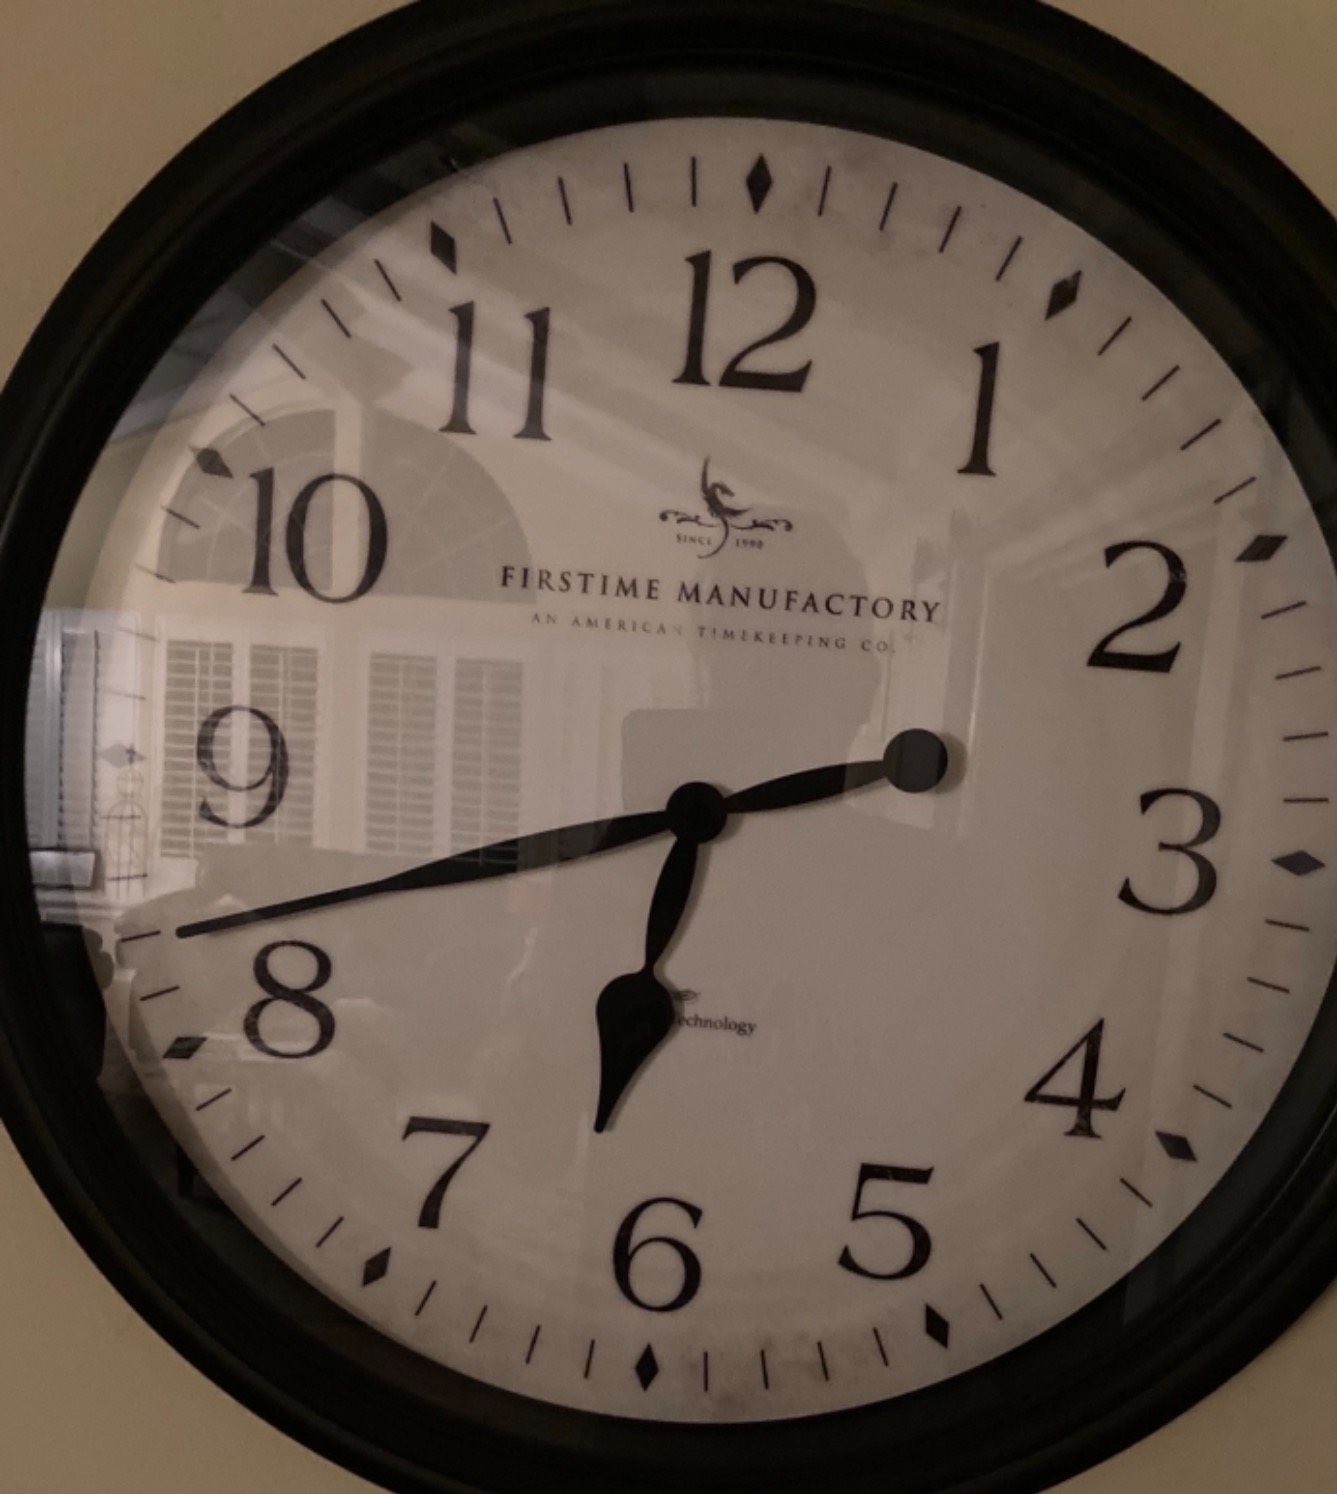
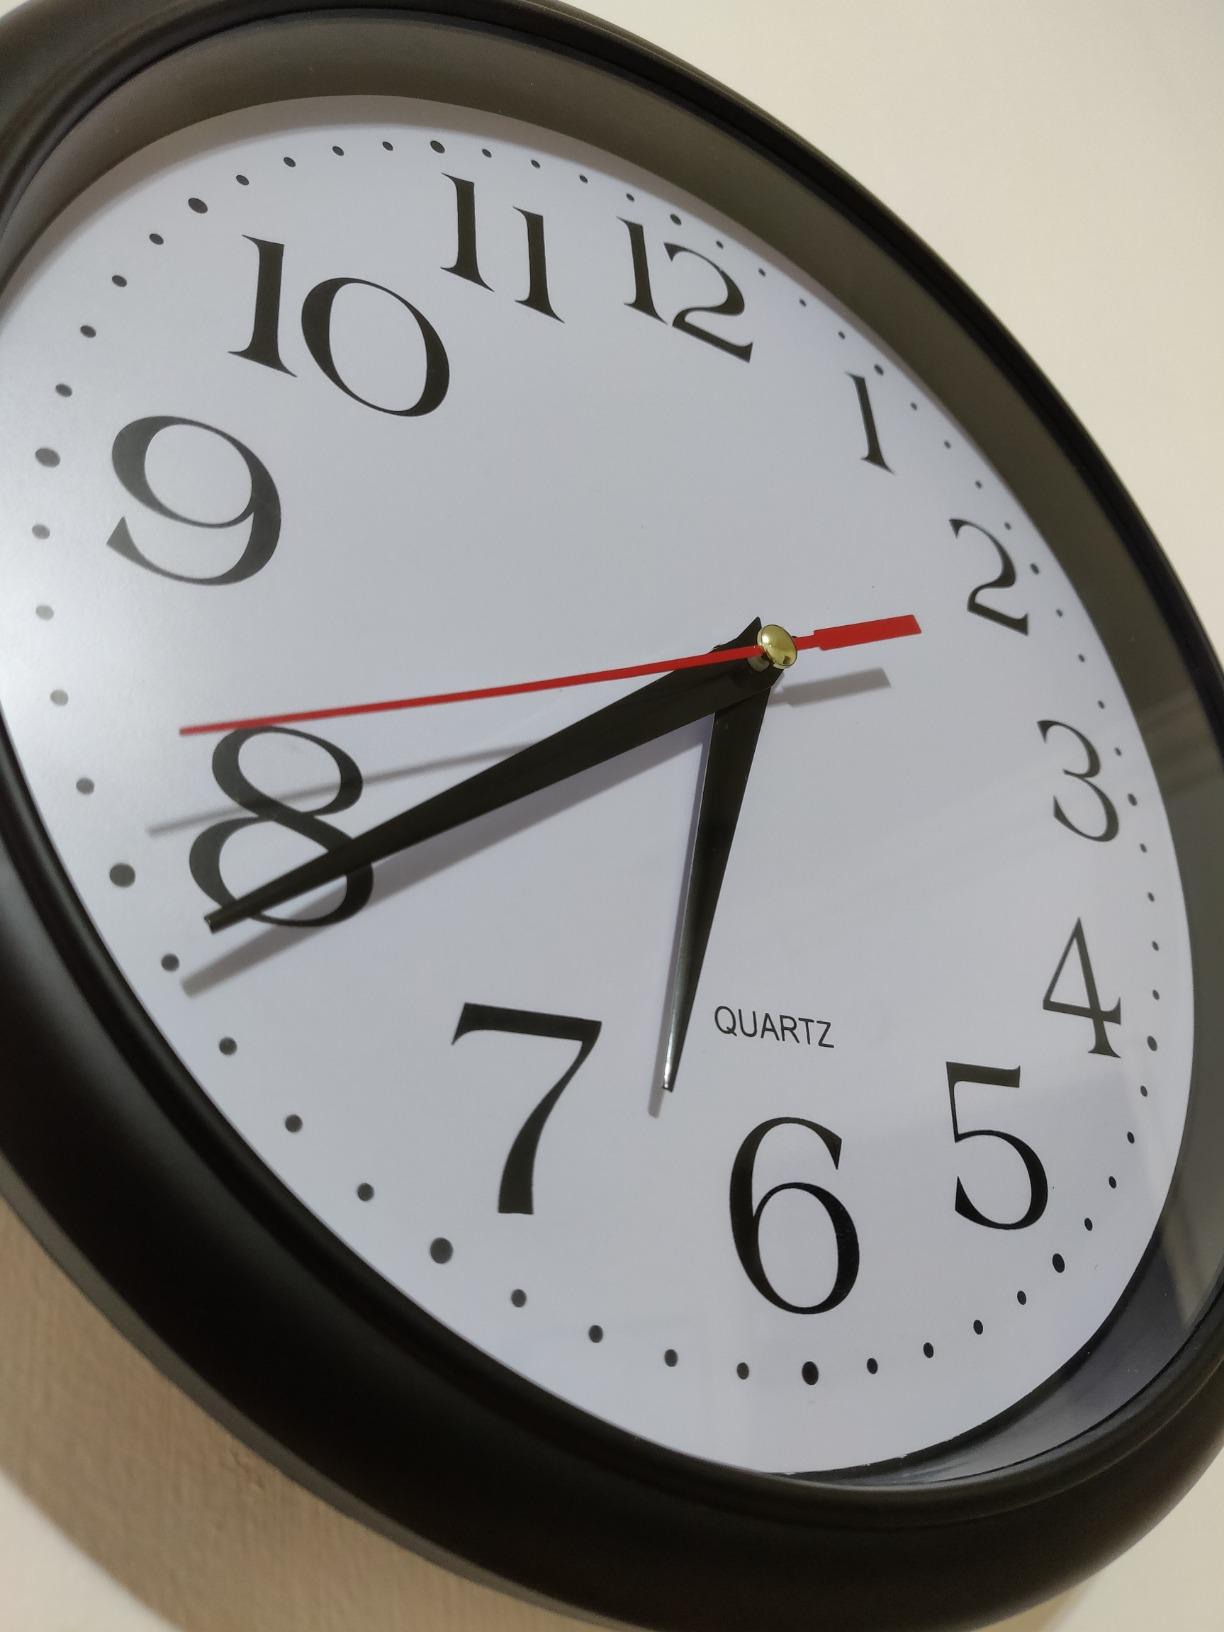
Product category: clock
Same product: no